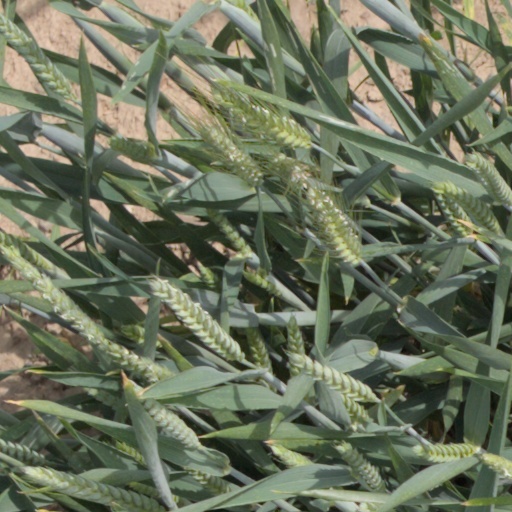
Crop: wheat